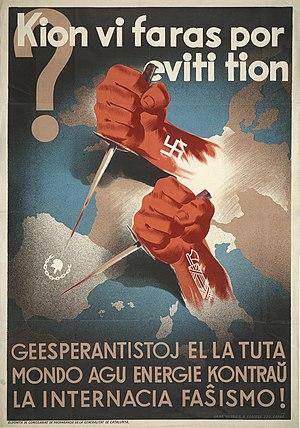
L'Espérantie, en espéranto Esperantujo, est le nom donné à la zone linguistique correspondant aux pays du monde où se trouvent des espérantophones, soit un total d'au moins 120 pays du monde, même si elle n'a pas de forme politique ni de territoire dédié à la surface de la Terre ; de même on appelle « francophonie » l'ensemble des pays francophones. Par extension, l'Espérantie désigne également la culture générée par les millions d'espérantophones, ainsi que les lieux et institutions où est utilisée la langue.